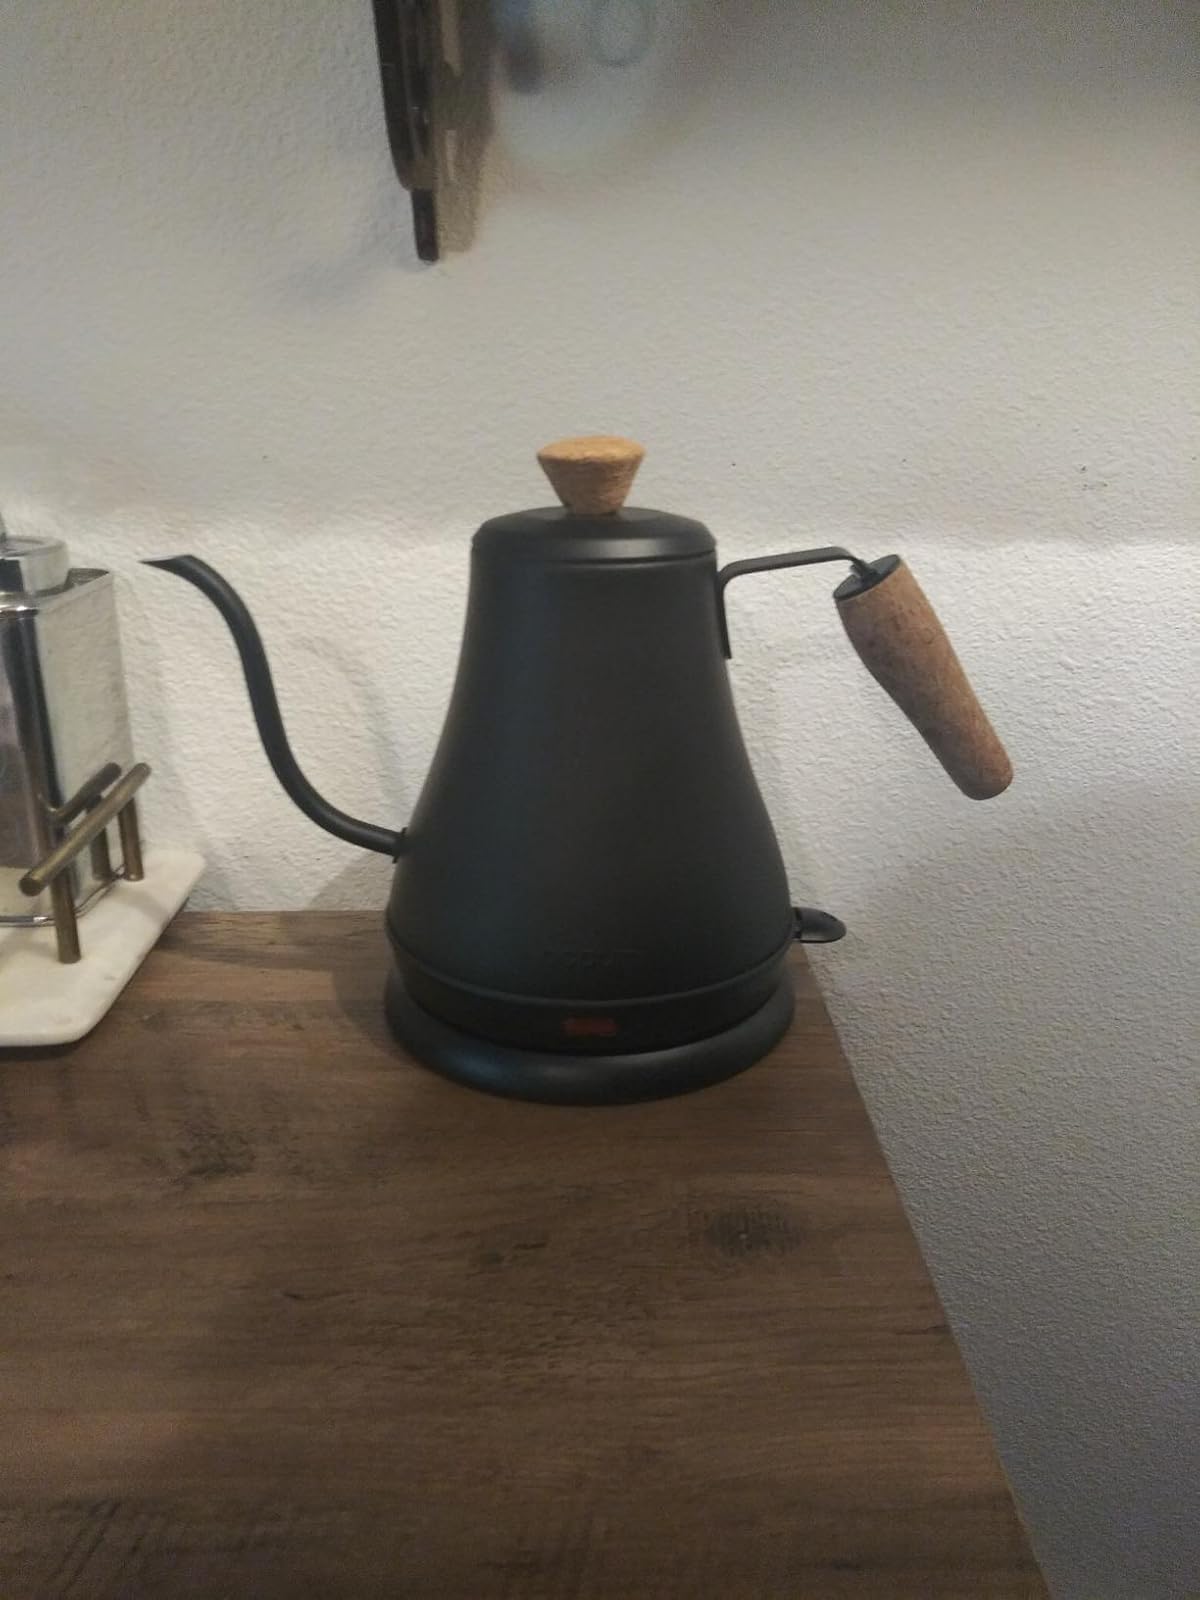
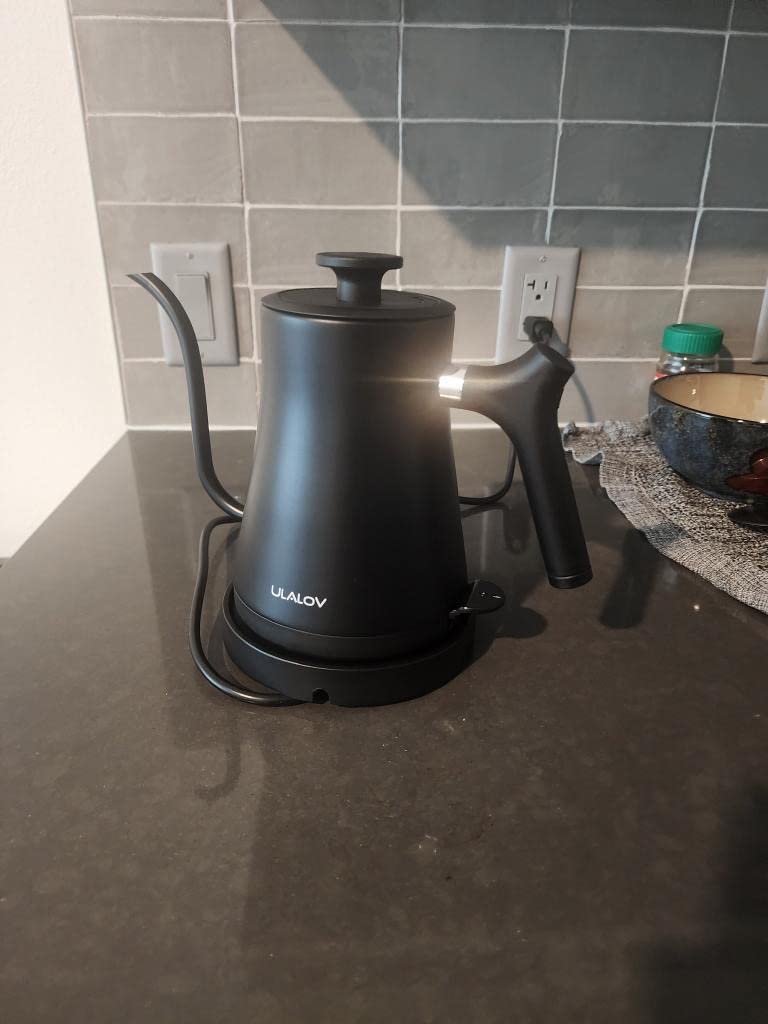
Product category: items_kettle
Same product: no